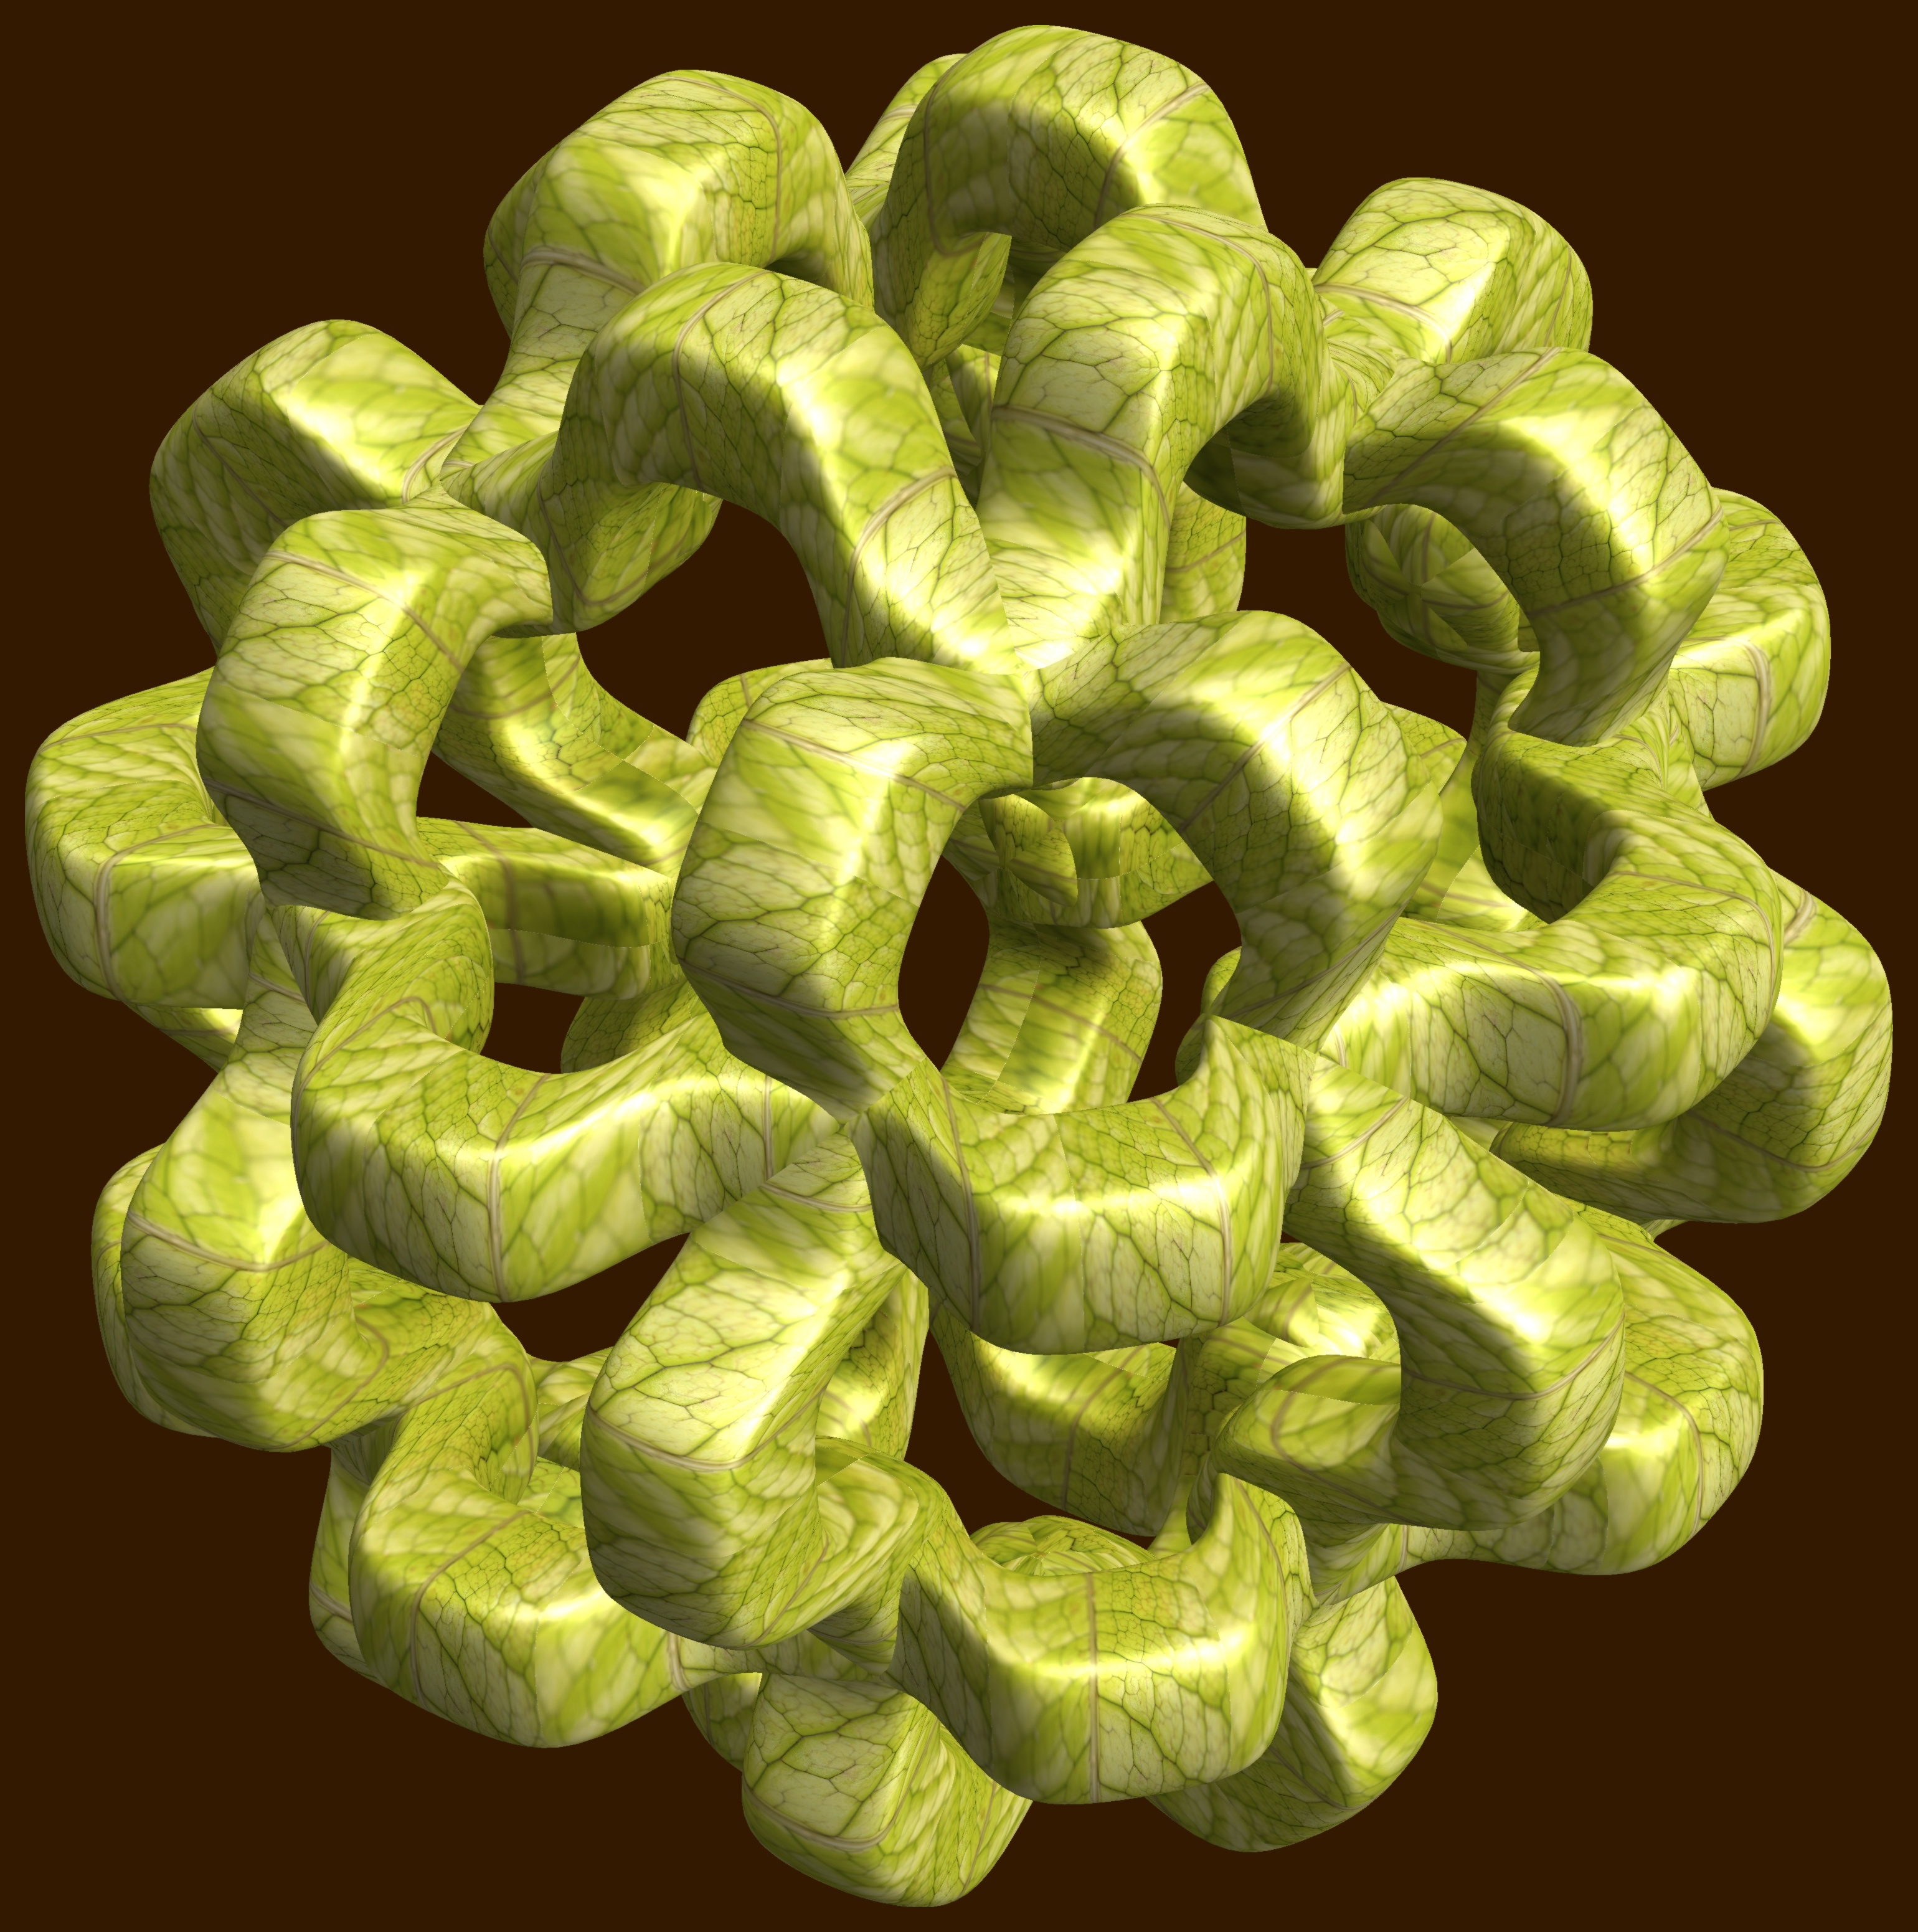
abstract, structure, plant, texture, leaf, flower, petal, pattern, food, green, produce, geometry, sculpture, design, symmetry, 3d, graphic, shape, torus, mathematica, cg, parametricplot3d, code, program, algorithm, mapping, geometricsculpture, macro photography, flowering plant, land plant